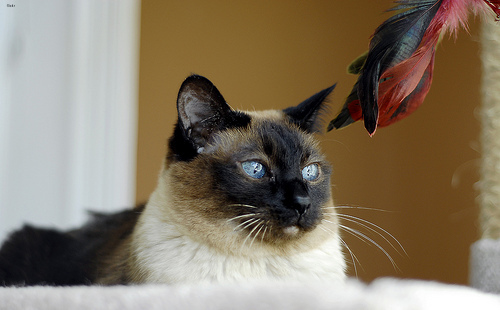
Breed: siamese